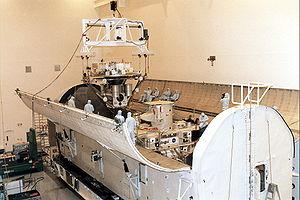
Wake Shield Facility est une plate-forme expérimentale qui a été placé à plusieurs reprises en orbite basse par la navette spatiale. Le WSF est formé d'un disque en acier inoxydable de 3,7 mètres de diamètre qui balaye un volume de l'espace, en créant ainsi de l'ultra-vide dans son sillage. Ce dispositif a été spécifiquement développé afin de tirer parti de l'ultra-vide pour le dépôt de matériaux en couche mince.